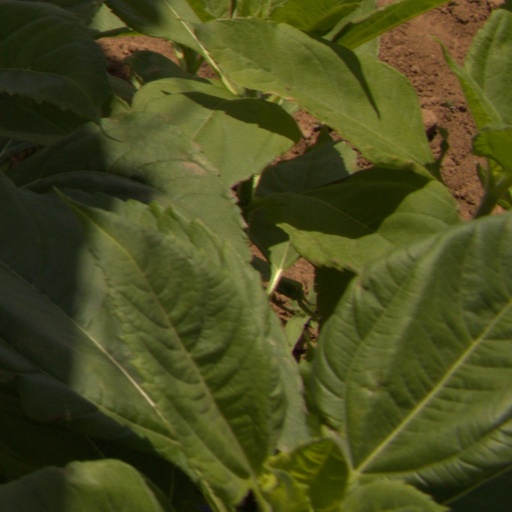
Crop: Jerusalem artichoke